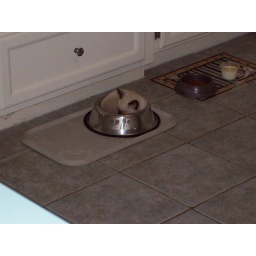
Milagro, a kitten, sleeping in the dog food dish. The dog thought he was a snack.